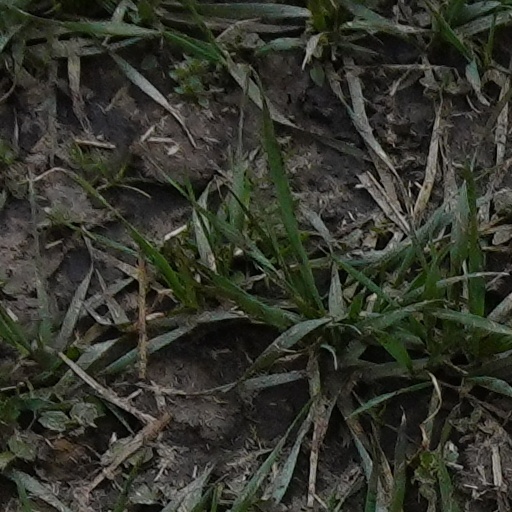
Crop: wheat